Michael Richards

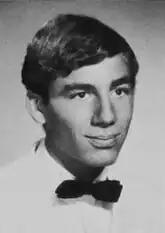
Richards as a senior at Thousand Oaks High School in Thousand Oaks, California (1967)

Richards was born in Culver City, California, to a Catholic family. He is the son of Phyllis (née Nardozzi), a medical records librarian. As a child, Richards was told his father was William Richards, an electrical engineer, who died in a car crash when Michael was two. He later learned his mother's pregnancy was the result of a sexual assault and that she considered abortion and adoption before deciding to raise him as a single mother. Richards was also raised by a grandmother who suffered from schizophrenia.